Hare coursing

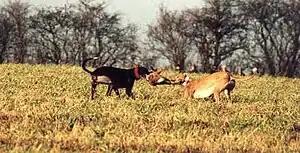
A hare caught by two greyhounds

As long ago as 1516, Thomas More wrote in "Utopia" that,